Heidelberg University

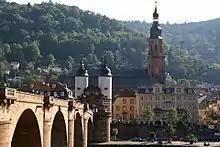
A Solemn Mass was offered in the "Heiliggeistkirche" in 1386 to mark and bless the establishment of the university.

Between 1414 and 1418, theology and jurisprudence professors of the university took part in the Council of Constance and acted as counselors for Louis III, who attended this council as representative of the emperor and chief magistrate of the realm. This resulted in establishing a good reputation for the university and its professors.